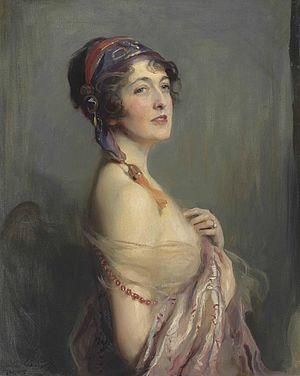
Le colonel Wilfrid William Ashley, 1ᵉʳ baron Mount Temple, PC est un soldat britannique et un politicien conservateur. Il est ministre des Transports entre 1924 et 1929 dans le gouvernement de Stanley Baldwin.